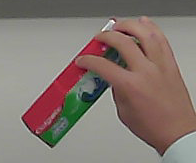
Product: colgate_toothpaste